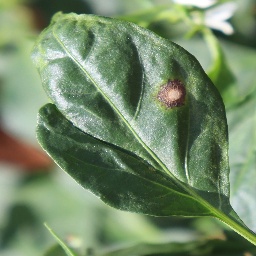
Label: cercospora